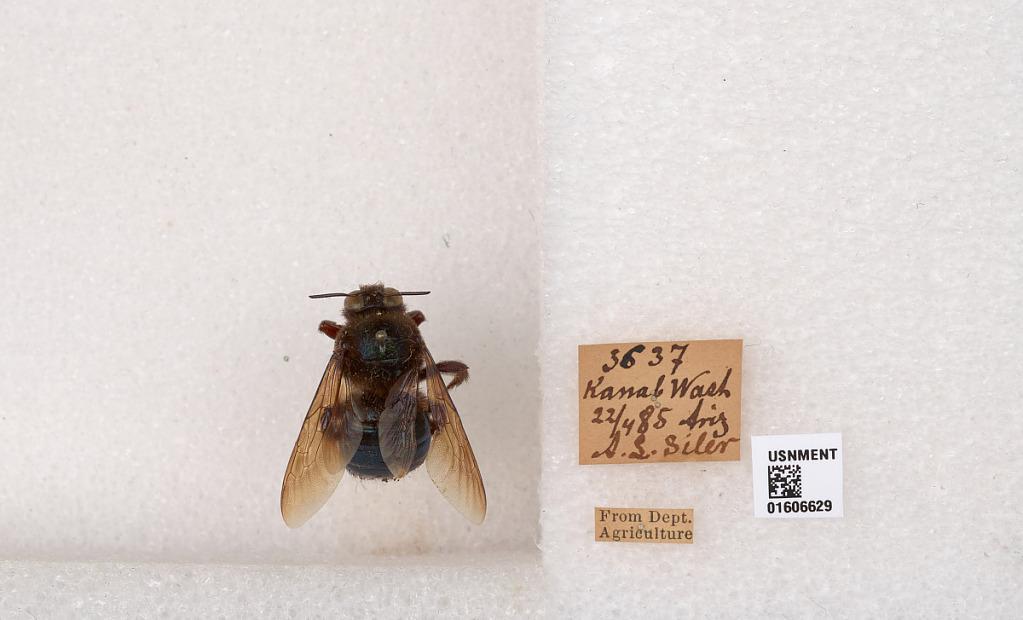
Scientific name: Xylocopa (Xylocopoides) californica arizonensis Cresson
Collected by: U. Siler
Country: United States
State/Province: Arizona
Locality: Kanal Wash